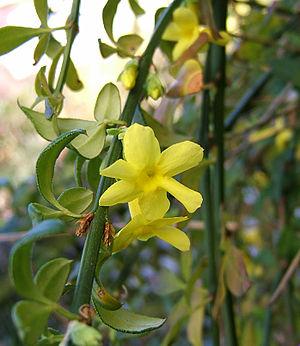
Jasmin d'hiver 日本語: オウバイ Bahasa Melayu: Melur musim sejuk Svenska: Vinterjasmin 中文: 迎春
Le jasmin d'hiver ou jasmin à fleurs nues est un arbuste sarmenteux de la famille des Oléacées originaire de Chine. Il est cultivé comme plante d'ornement, pour sa floraison hivernale. C'est une espèce rustique en climat tempéré.